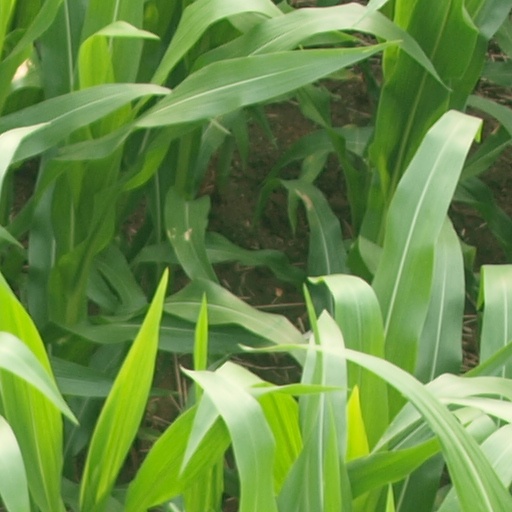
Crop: maize; corn